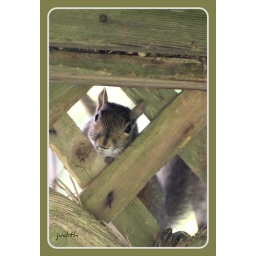
This squirrel was so cute peeking at me through the lattice work of one of the arbors in the lighthouse gardens.